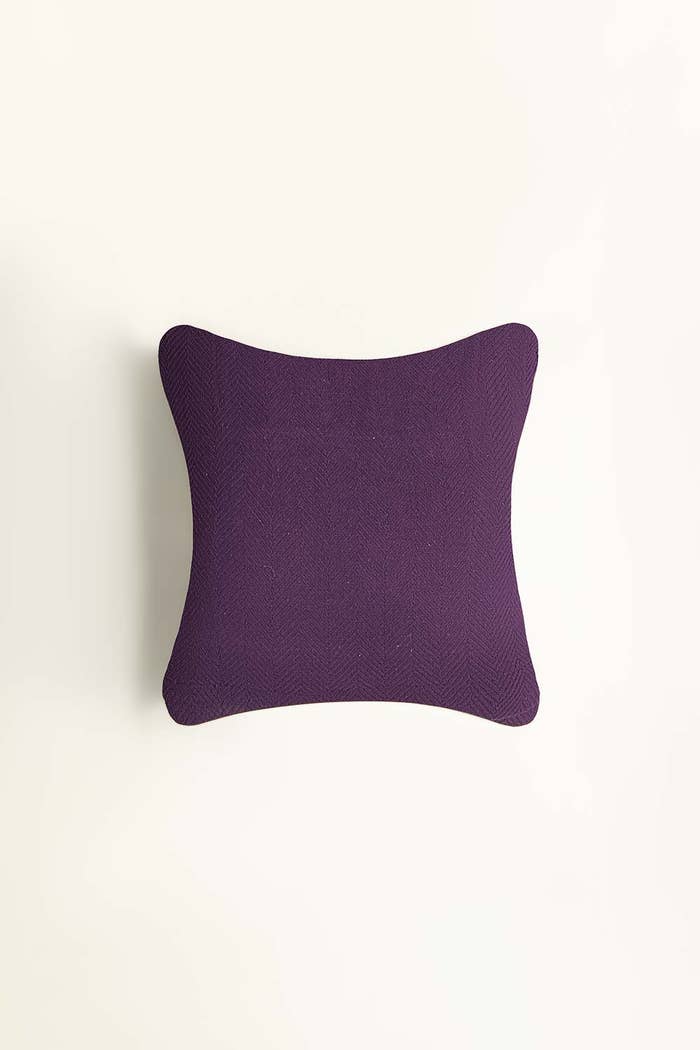
purple luna pillow